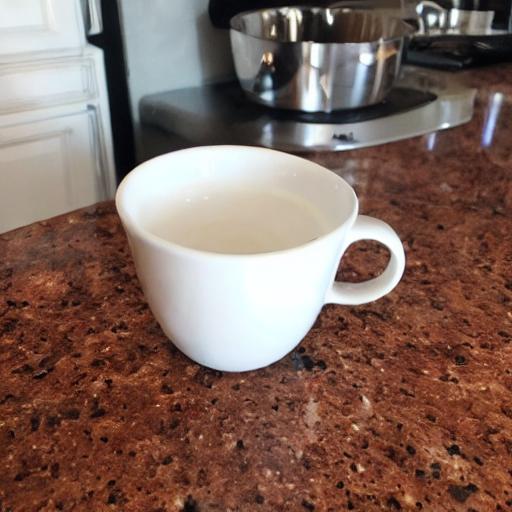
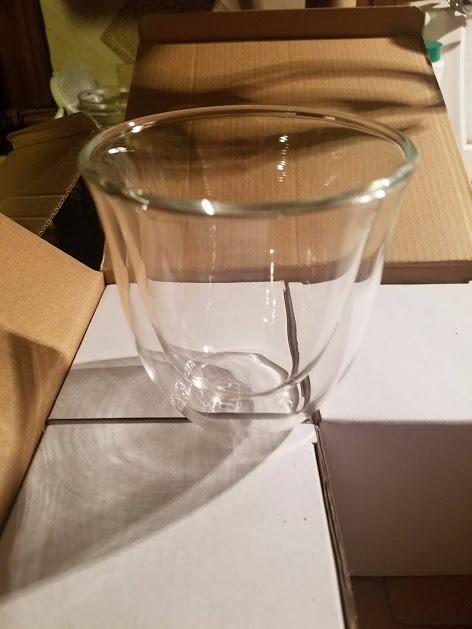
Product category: items_mug
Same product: no